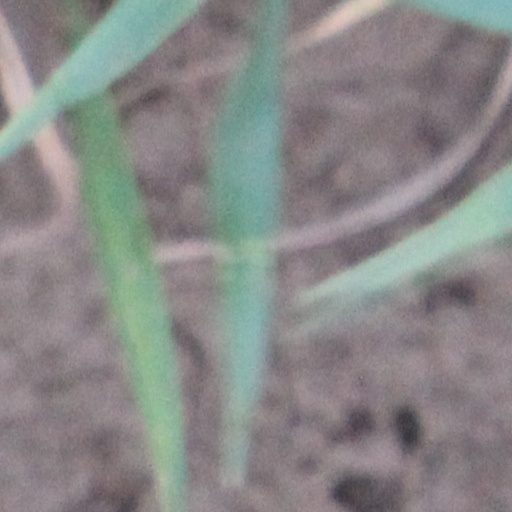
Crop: wheat